Germigny-l'Évêque

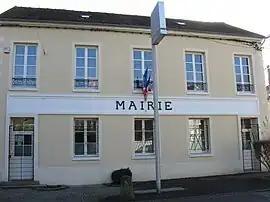
Town hall of Germigny-l'Évêque

Germigny-l'Évêque is a commune in the Seine-et-Marne department in the Île-de-France region in north-central France.